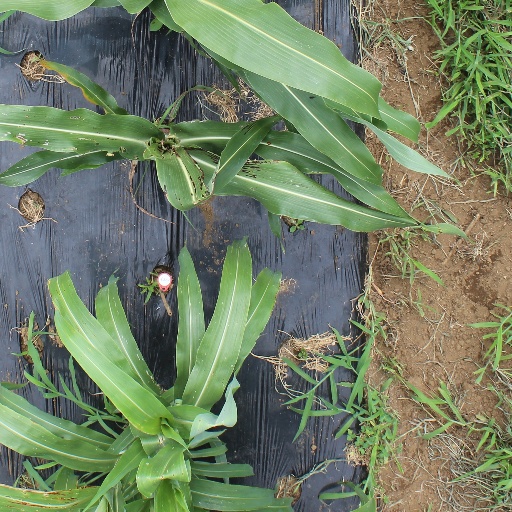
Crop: sorghum